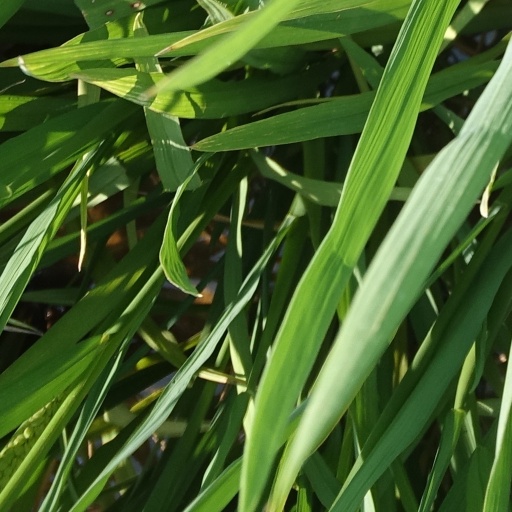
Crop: rice